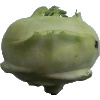
Label: kohlrabi